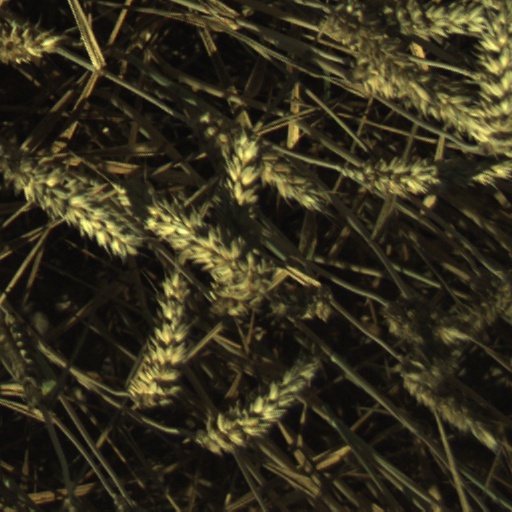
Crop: wheat